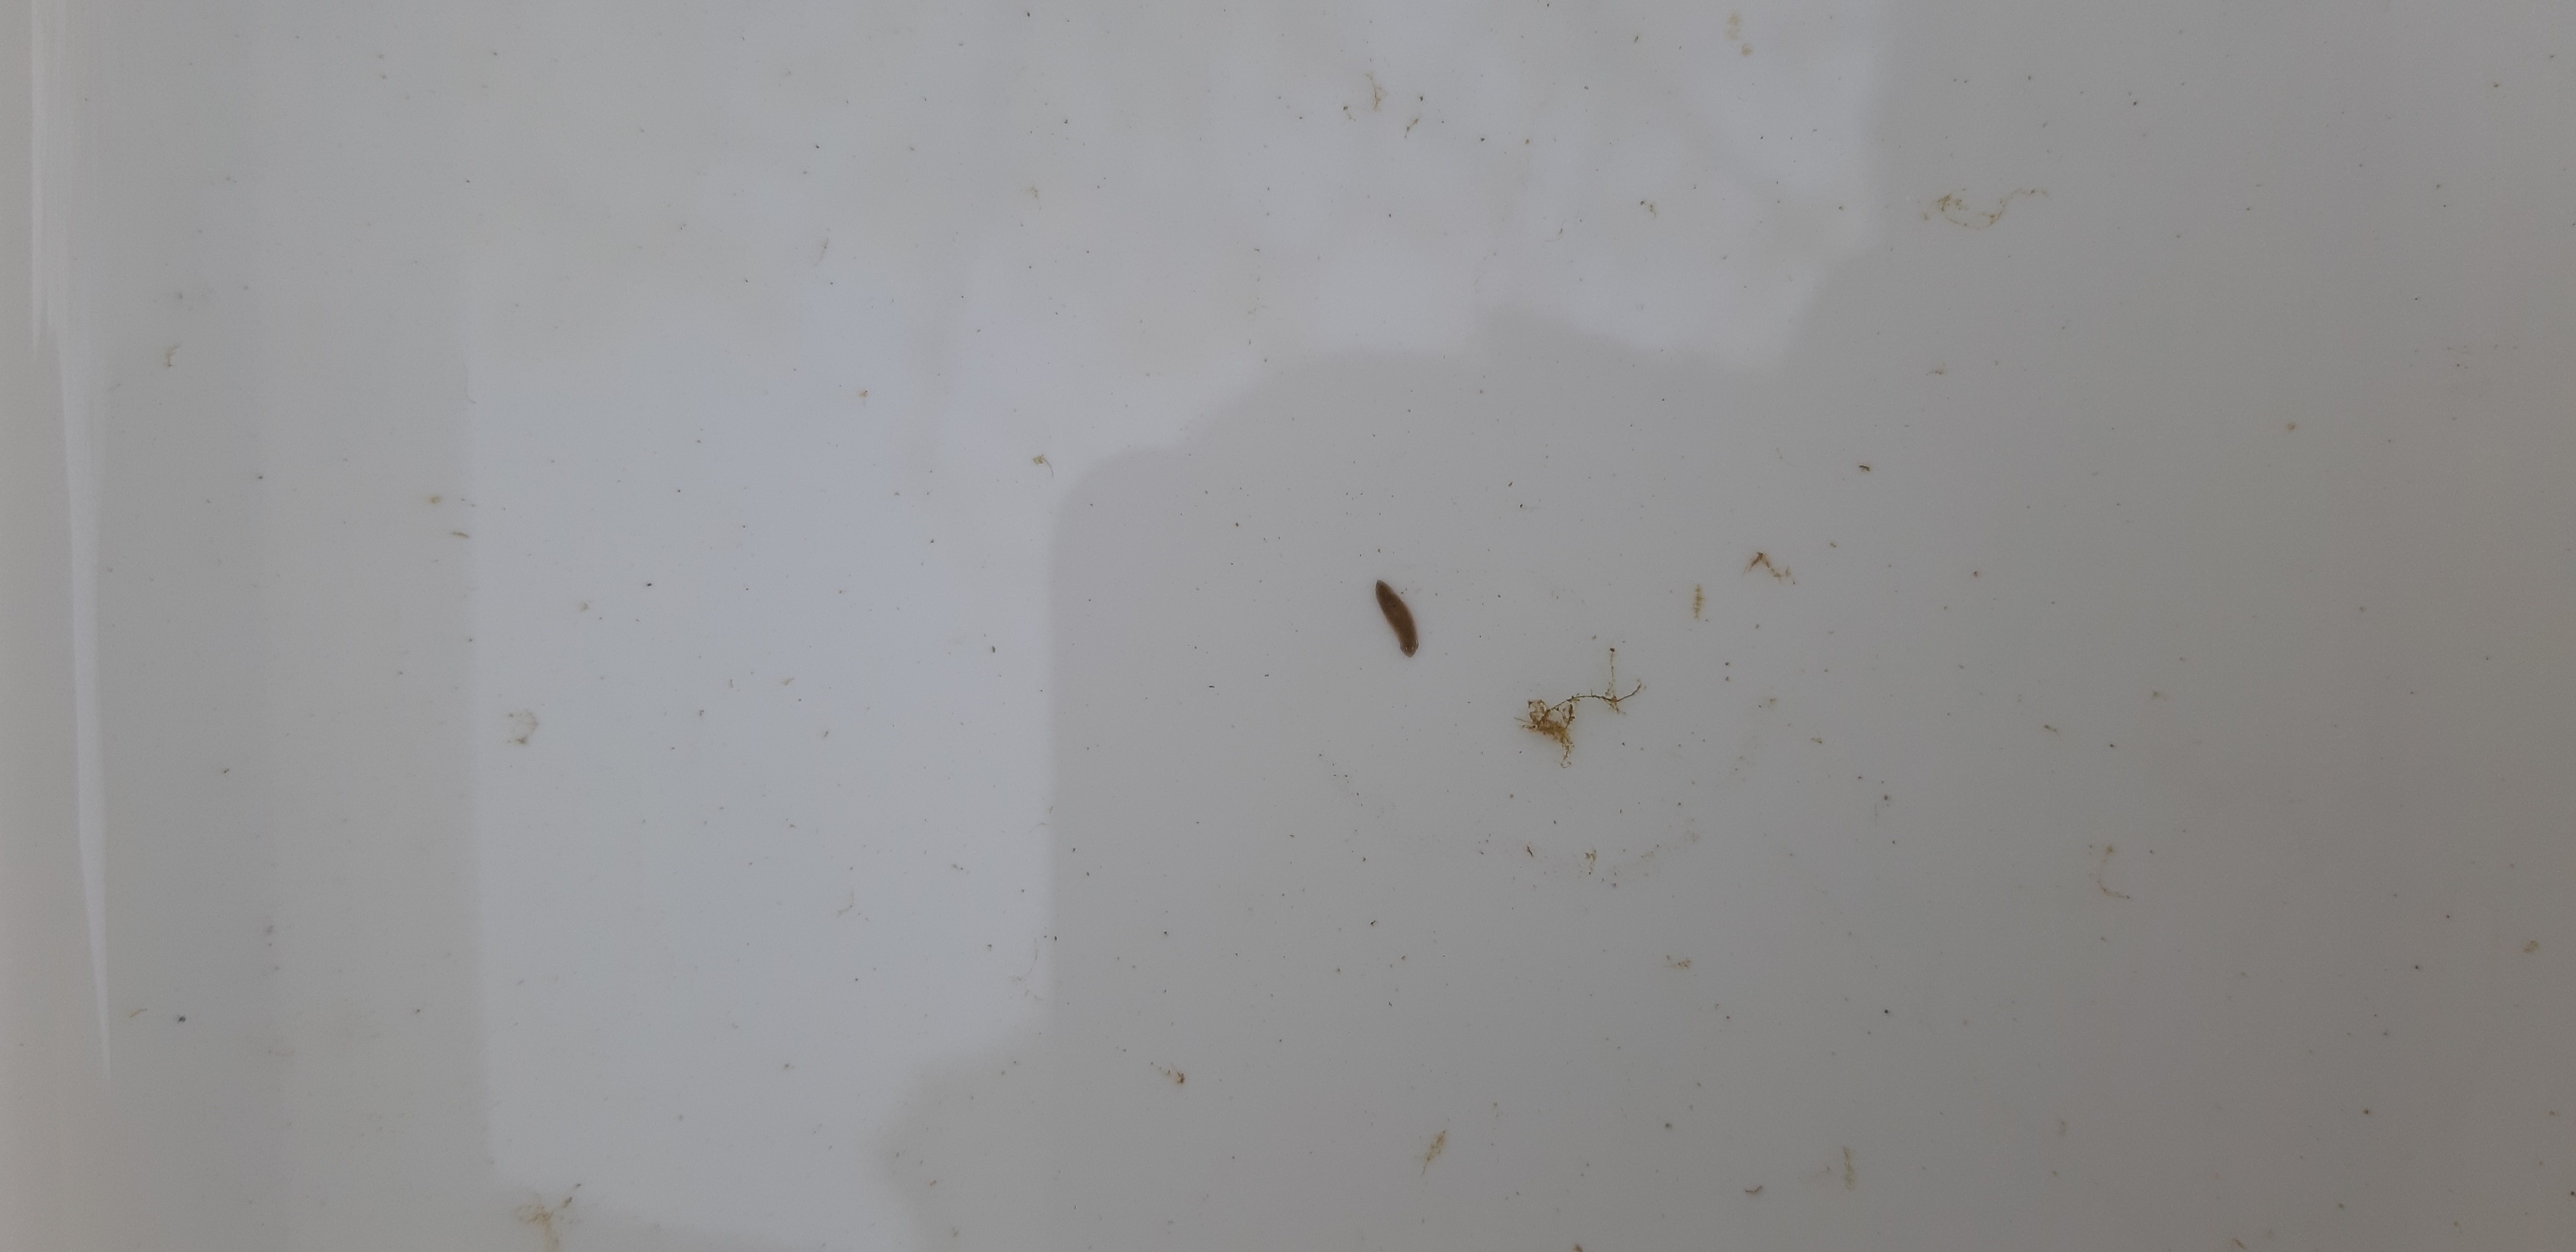
Macroinvertebrate group: flat_worms